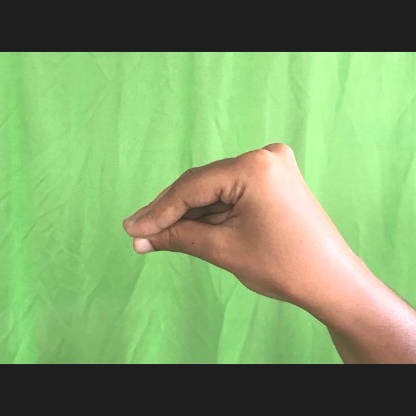
Mudra: Mukulam